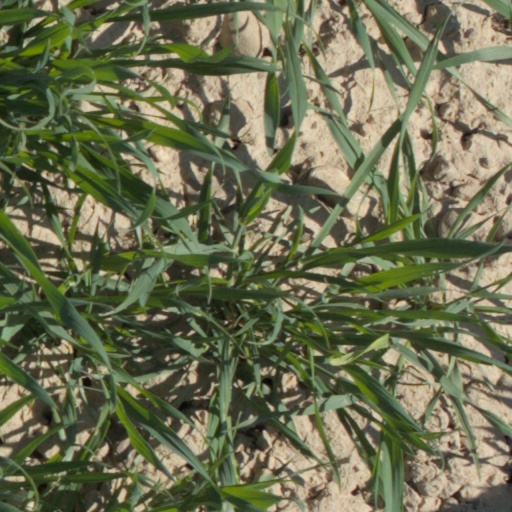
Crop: wheat